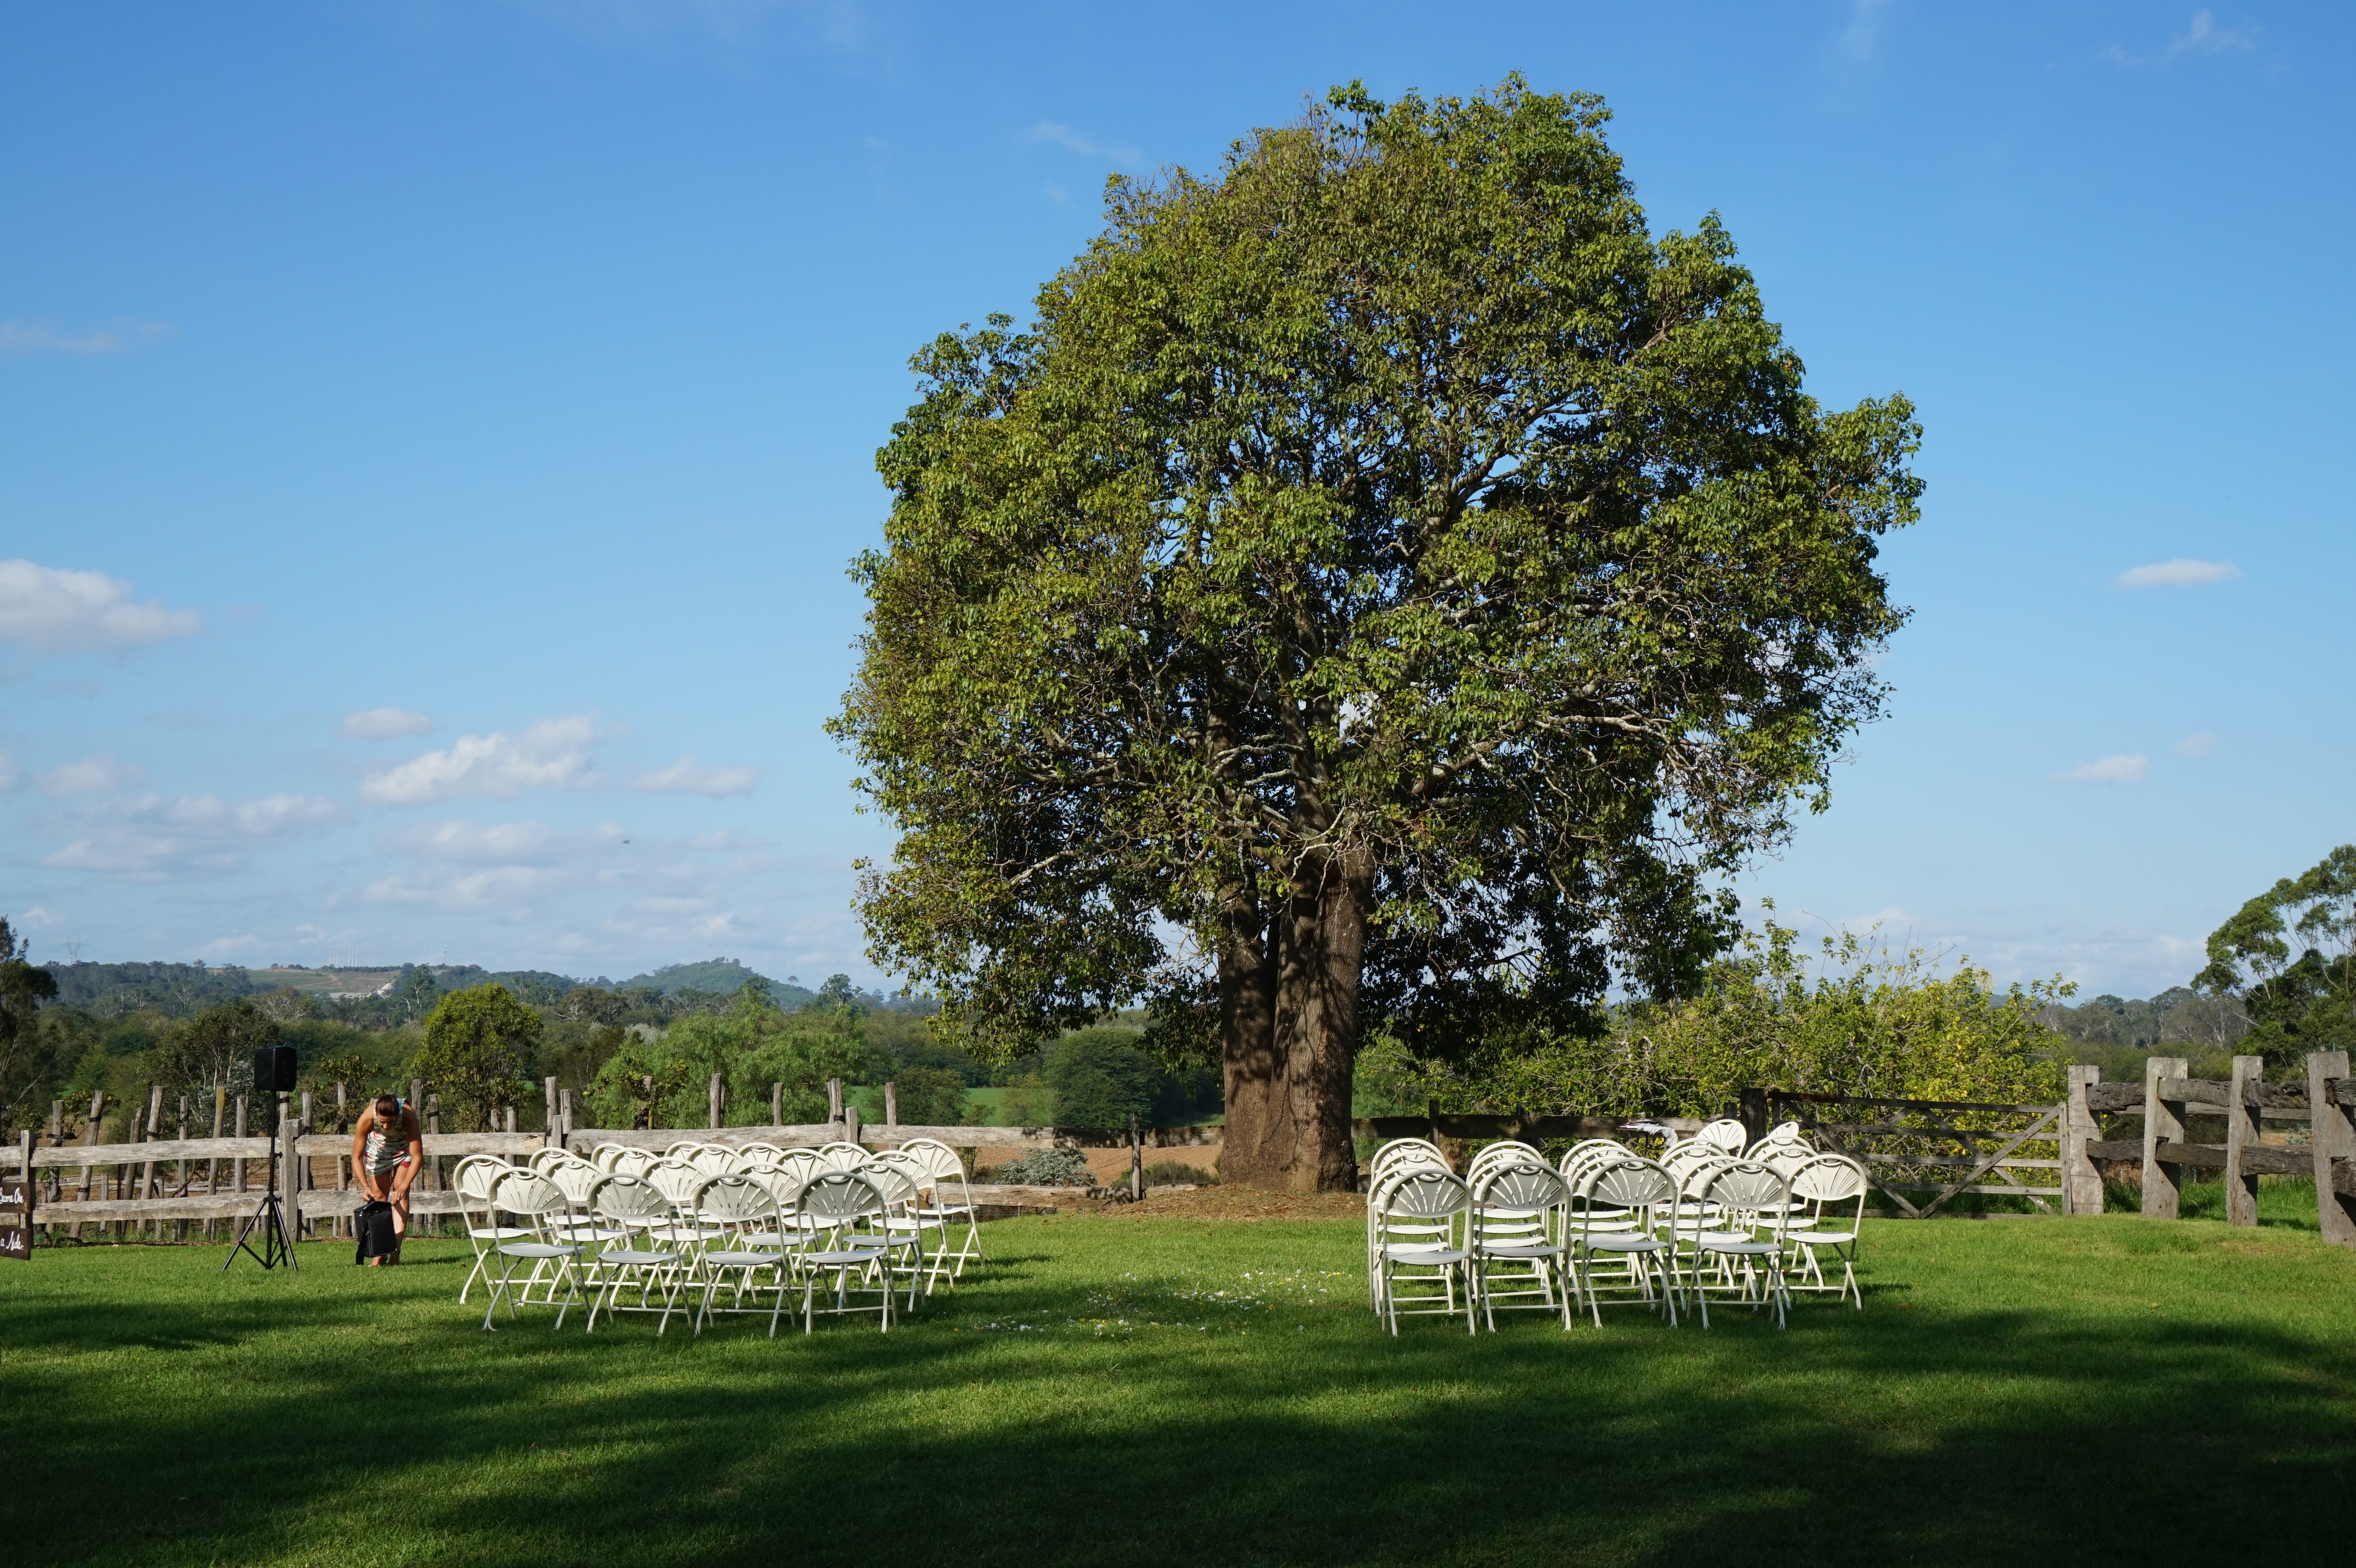
tree, grass, plant, lawn, meadow, flower, love, park, romance, wedding, bride, chairs, estate, ecosystem, rural area, woody plant, outdoor setting